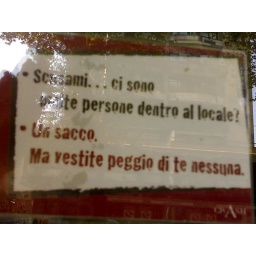
found on the door of a cool bar in Milan